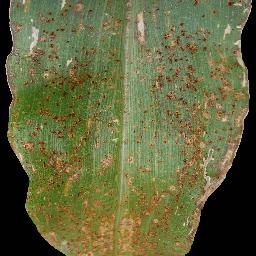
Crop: corn
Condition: (maize)_common_rust